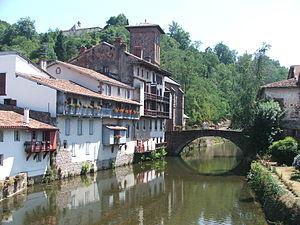
La Nive de Béhérobie est une rivière des Pyrénées-Atlantiques, en France, qui coule plus précisément dans la province basque de Basse-Navarre. Elle correspond au cours supérieur de la Nive jusqu'à sa confluence avec le Laurhibar à Saint-Jean-Pied-de-Port.